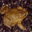
Label: frog